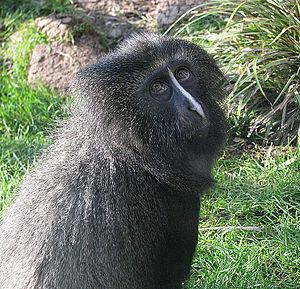
Une femelle cercopithèque à tête de hibou (Cercopithecus hamlyni).
Cercopithecus hamlyni ou cercopithèque à tête de hibou ou encore cercopithèque de Hamlyn est un singe arboricole diurne dont l'aire de répartition est mal connue mais semble chevaucher l'équateur aux frontières du Rwanda et de la République démocratique du Congo, probablement aussi au Burundi et en Ouganda.